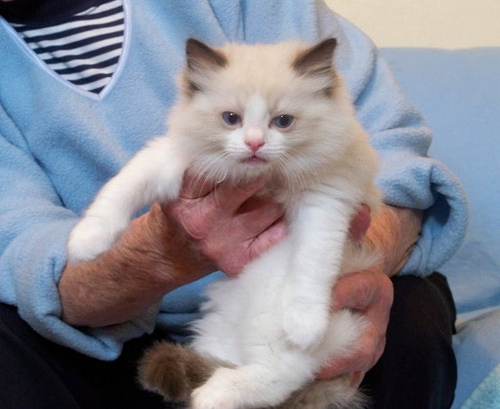
Animal: cat
Breed: ragdoll